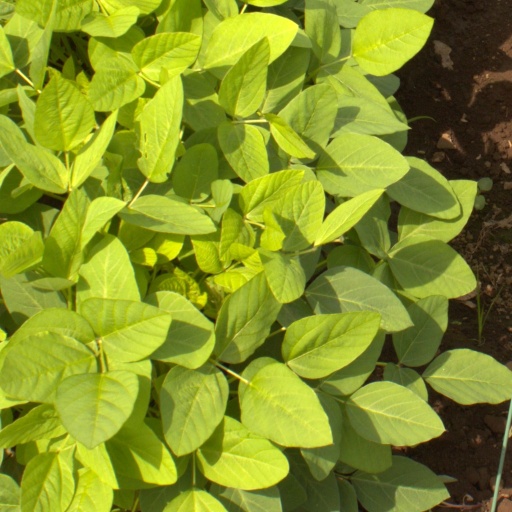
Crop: soybean